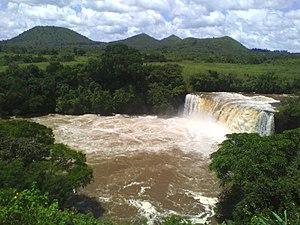
La chute de la Vina à Ngaoundéré dans la région de l'Adamaoua au Cameroun
La Vina est une rivière du Cameroun, l'un des affluents du Logone.